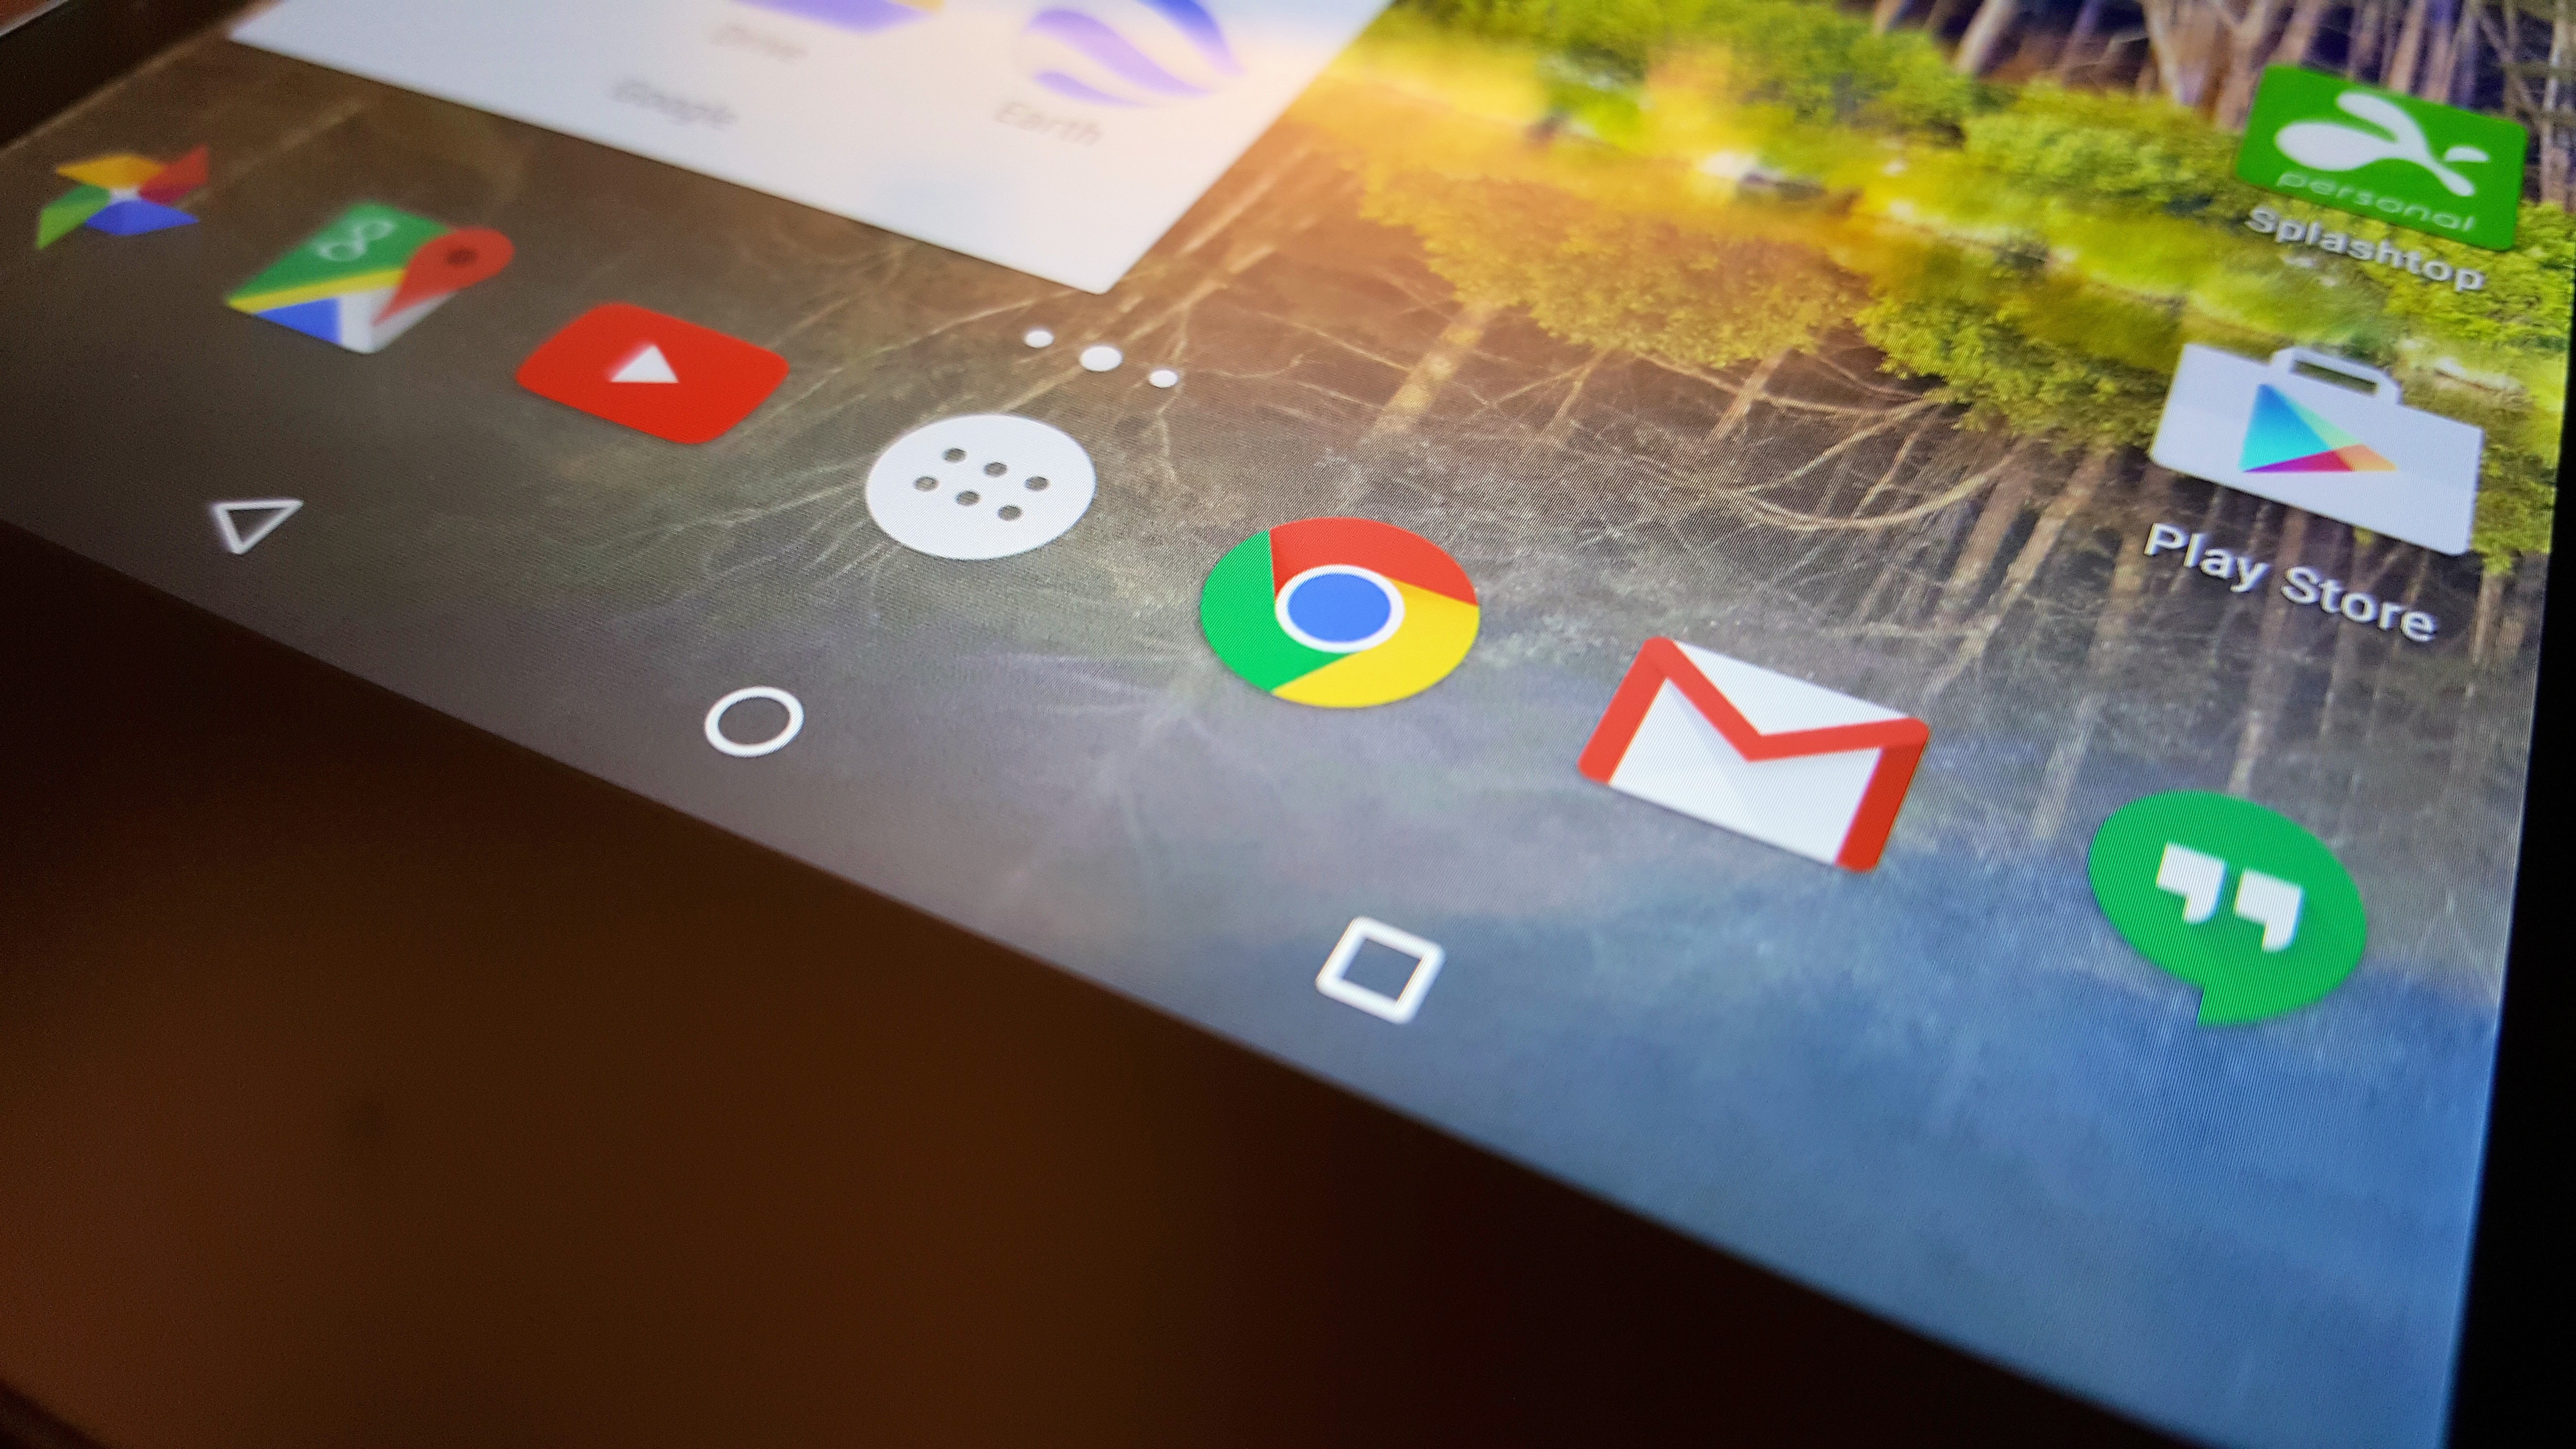
computer, smartphone, mobile, screen, technology, tablet, color, gadget, mobile phone, brand, electronics, design, touchscreen, interface, android, screenshot